George Tiedeman

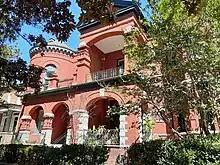
George Tiedeman house in Savannah

Tiedeman was born on September 11, 1861, in Charleston, South Carolina as the son of Amelia (née Corby) and Otto Tiedeman. His father had immigrated to South Carolina from Germany in 1840. His father worked as a grocer. Tiedeman had two brothers and a sister. In 1887, he moved to Savannah to work at his brother Irvin's wholesale grocery business. He became politically active and worked on the local Chamber of Commerce, the Board of Trade, and served as president of the Georgia State Savings Association.